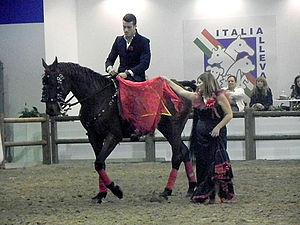
Les races chevalines d'Italie forment l'ensemble des races de chevaux natives du territoire italien, qu'elles soient d'origine autochtone ou importées et élevées sur le sol italien. Elles sont catégorisées en trois types : les chevaux de selle ou chevaux légers, les chevaux de trait ou chevaux lourds, et les poneys, définis par une taille au garrot ne dépassant pas 1,47 m au garrot.